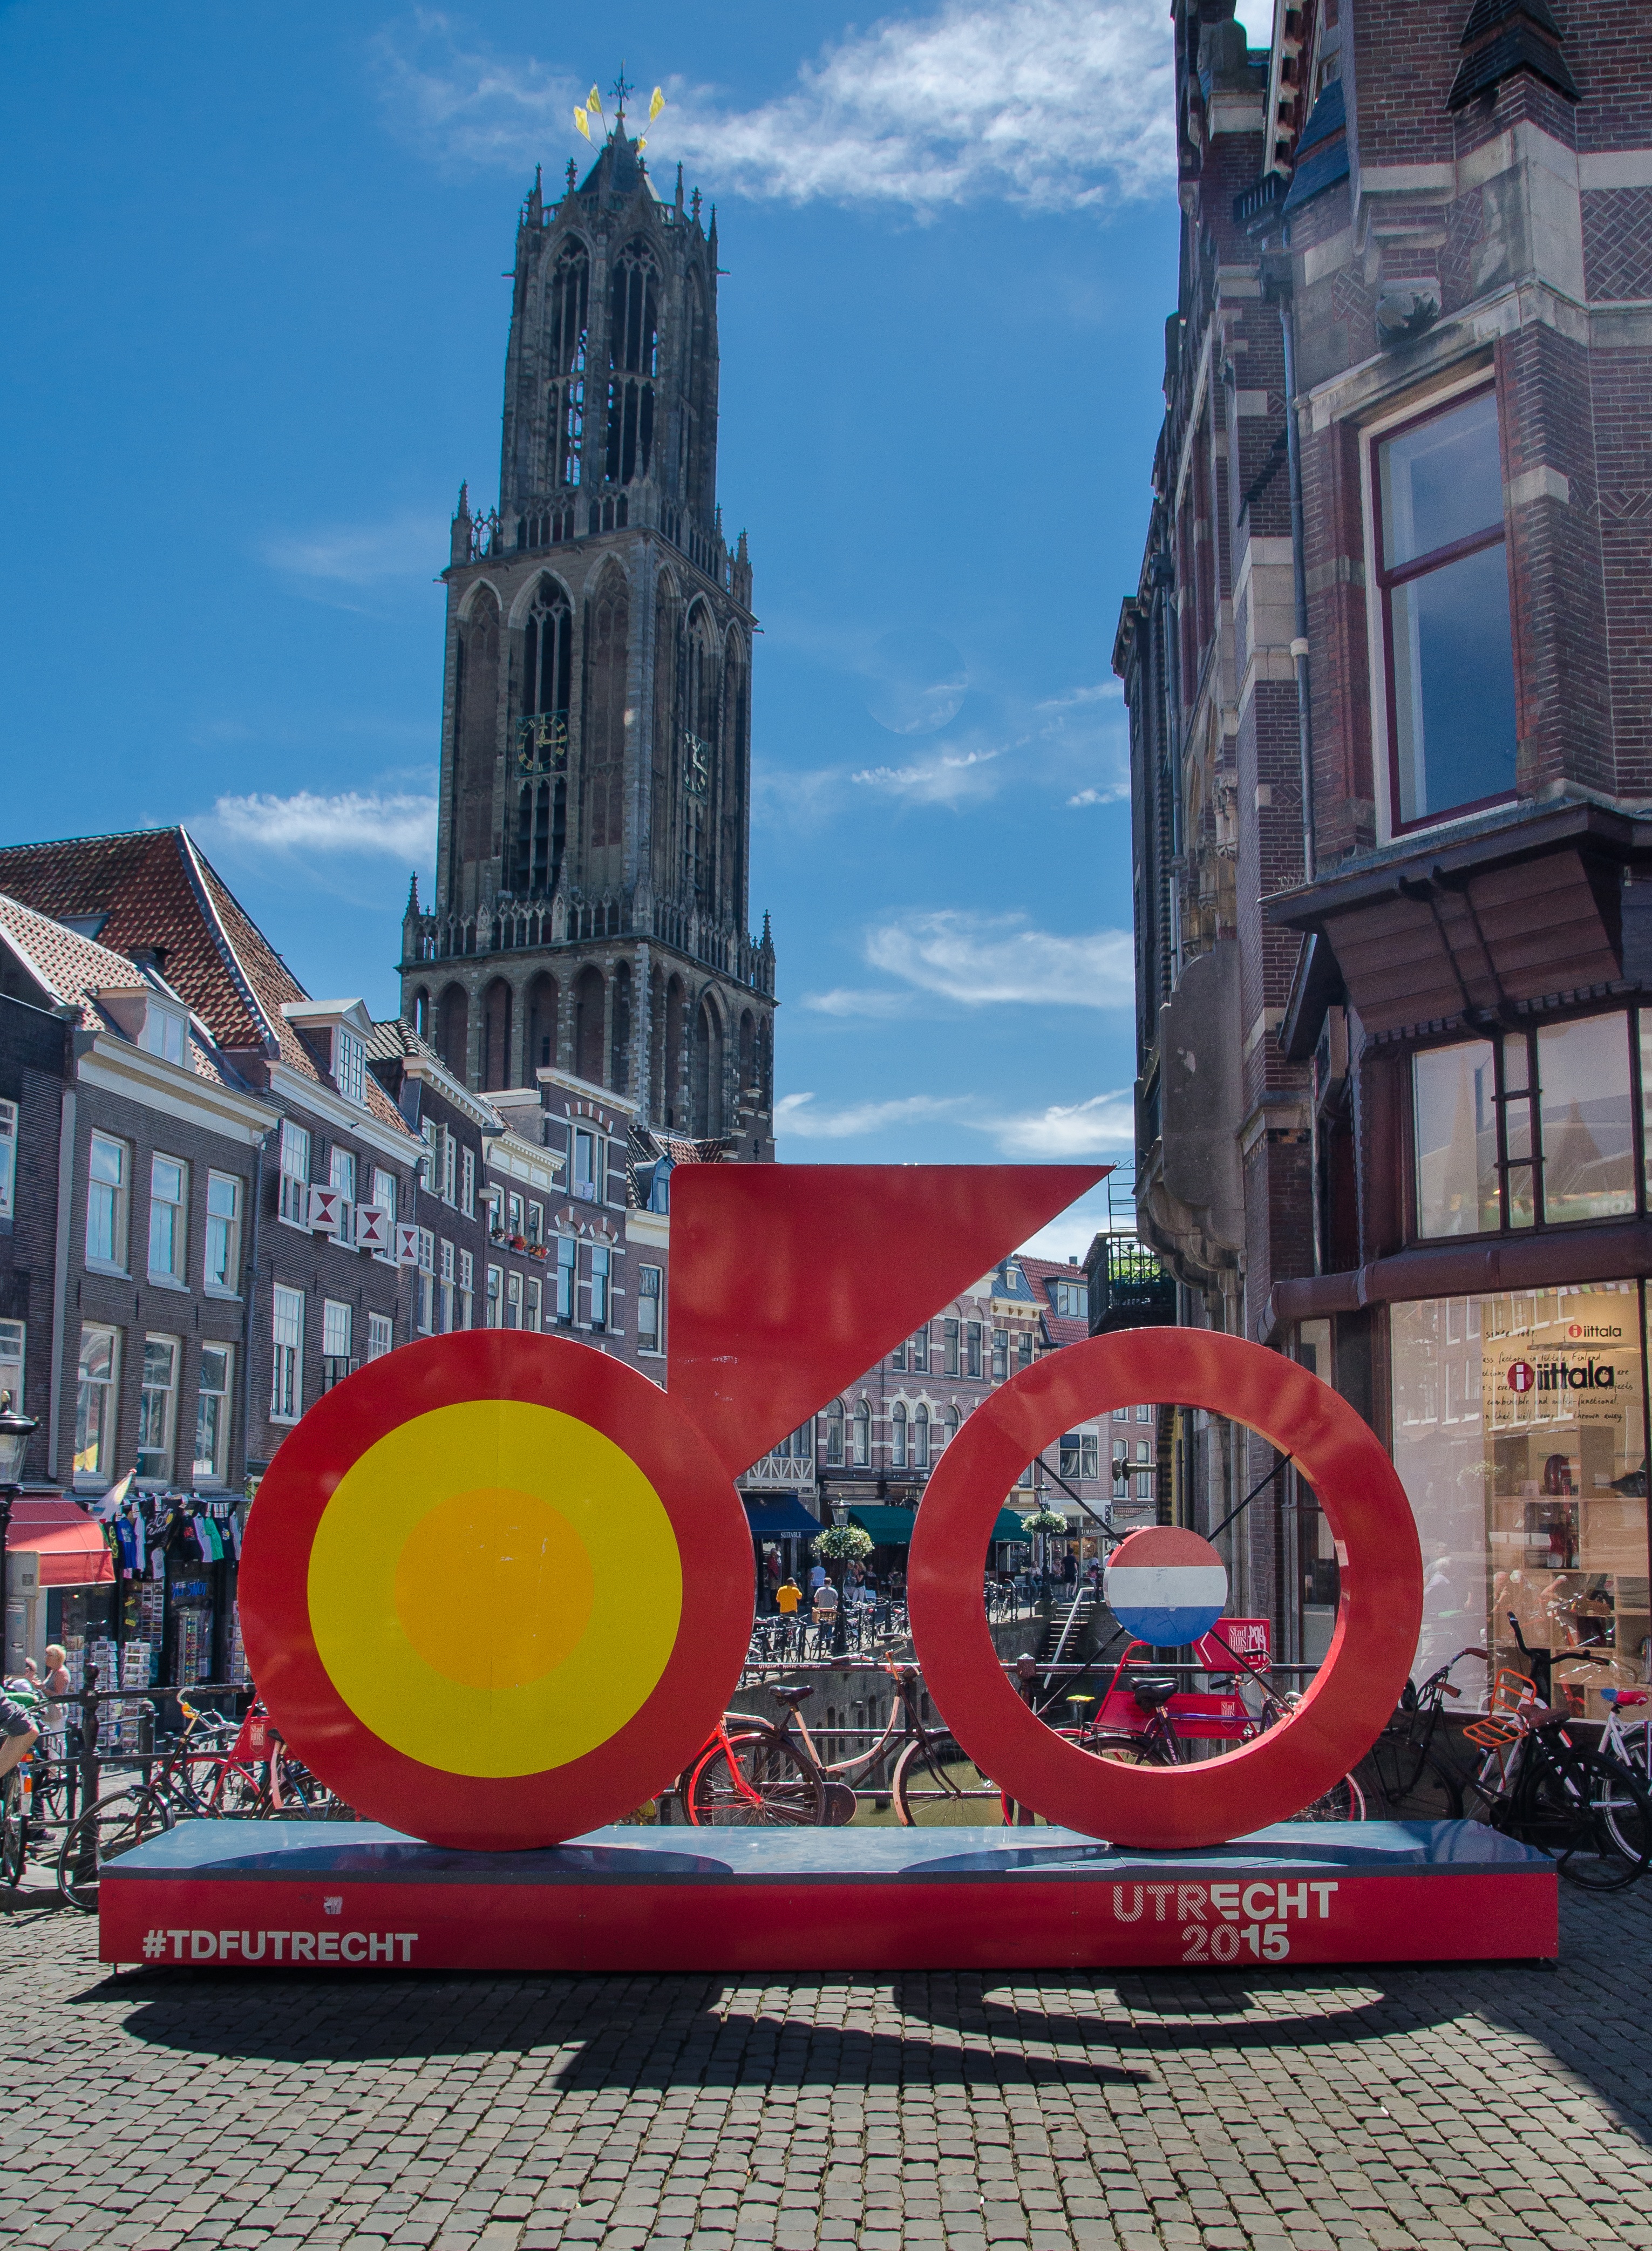
sky, road, skyline, street, town, city, urban, cityscape, downtown, landmark, tourism, netherlands, center, tourdefrance, metropolis, utrecht, urban area, human settlement